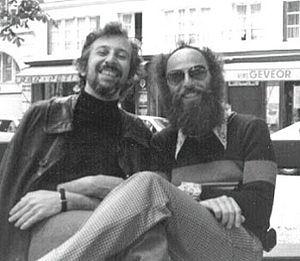
Fred Alan Wolf est un physicien, et un essayiste américain. C'est un théoricien de la mécanique quantique.